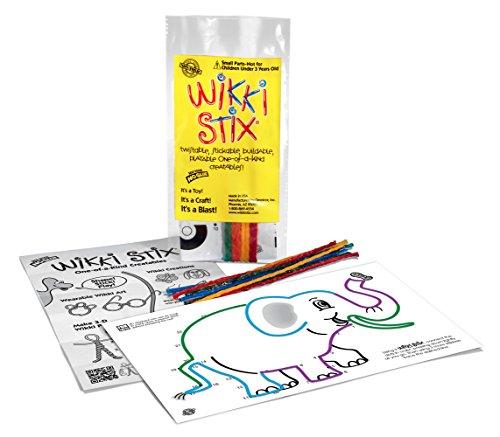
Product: WikkiStix Animal Activity Pak
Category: Arts, Crafts & Sewing | Crafting | Craft Supplies
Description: Pak includes 1 each of 12 animal designs bear, camel, elephant, giraffe, lion, monkey, rhinoceros, panda, snake, tiger, tortoise, and toucan.
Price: $7.97
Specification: ProductDimensions:12x5.5x1inches|ItemWeight:0.64ounces|ShippingWeight:0.8ounces(Viewshippingratesandpolicies)|DomesticShipping:ItemcanbeshippedwithinU.S.|InternationalShipping:ThisitemcanbeshippedtoselectcountriesoutsideoftheU.S.LearnMore|ASIN:B016BDTM6C|Itemmodelnumber:500|Manufacturerrecommendedage:36months-15years